Læsø

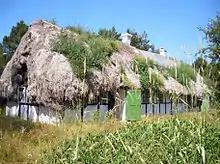
A particular feature of Læsø is its half-timbered houses thatched with eelgrass

Together with Anholt, Læsø belongs to the Danish "desert belt"; during the summer months there is so little rain that streams and ponds partly dry up.